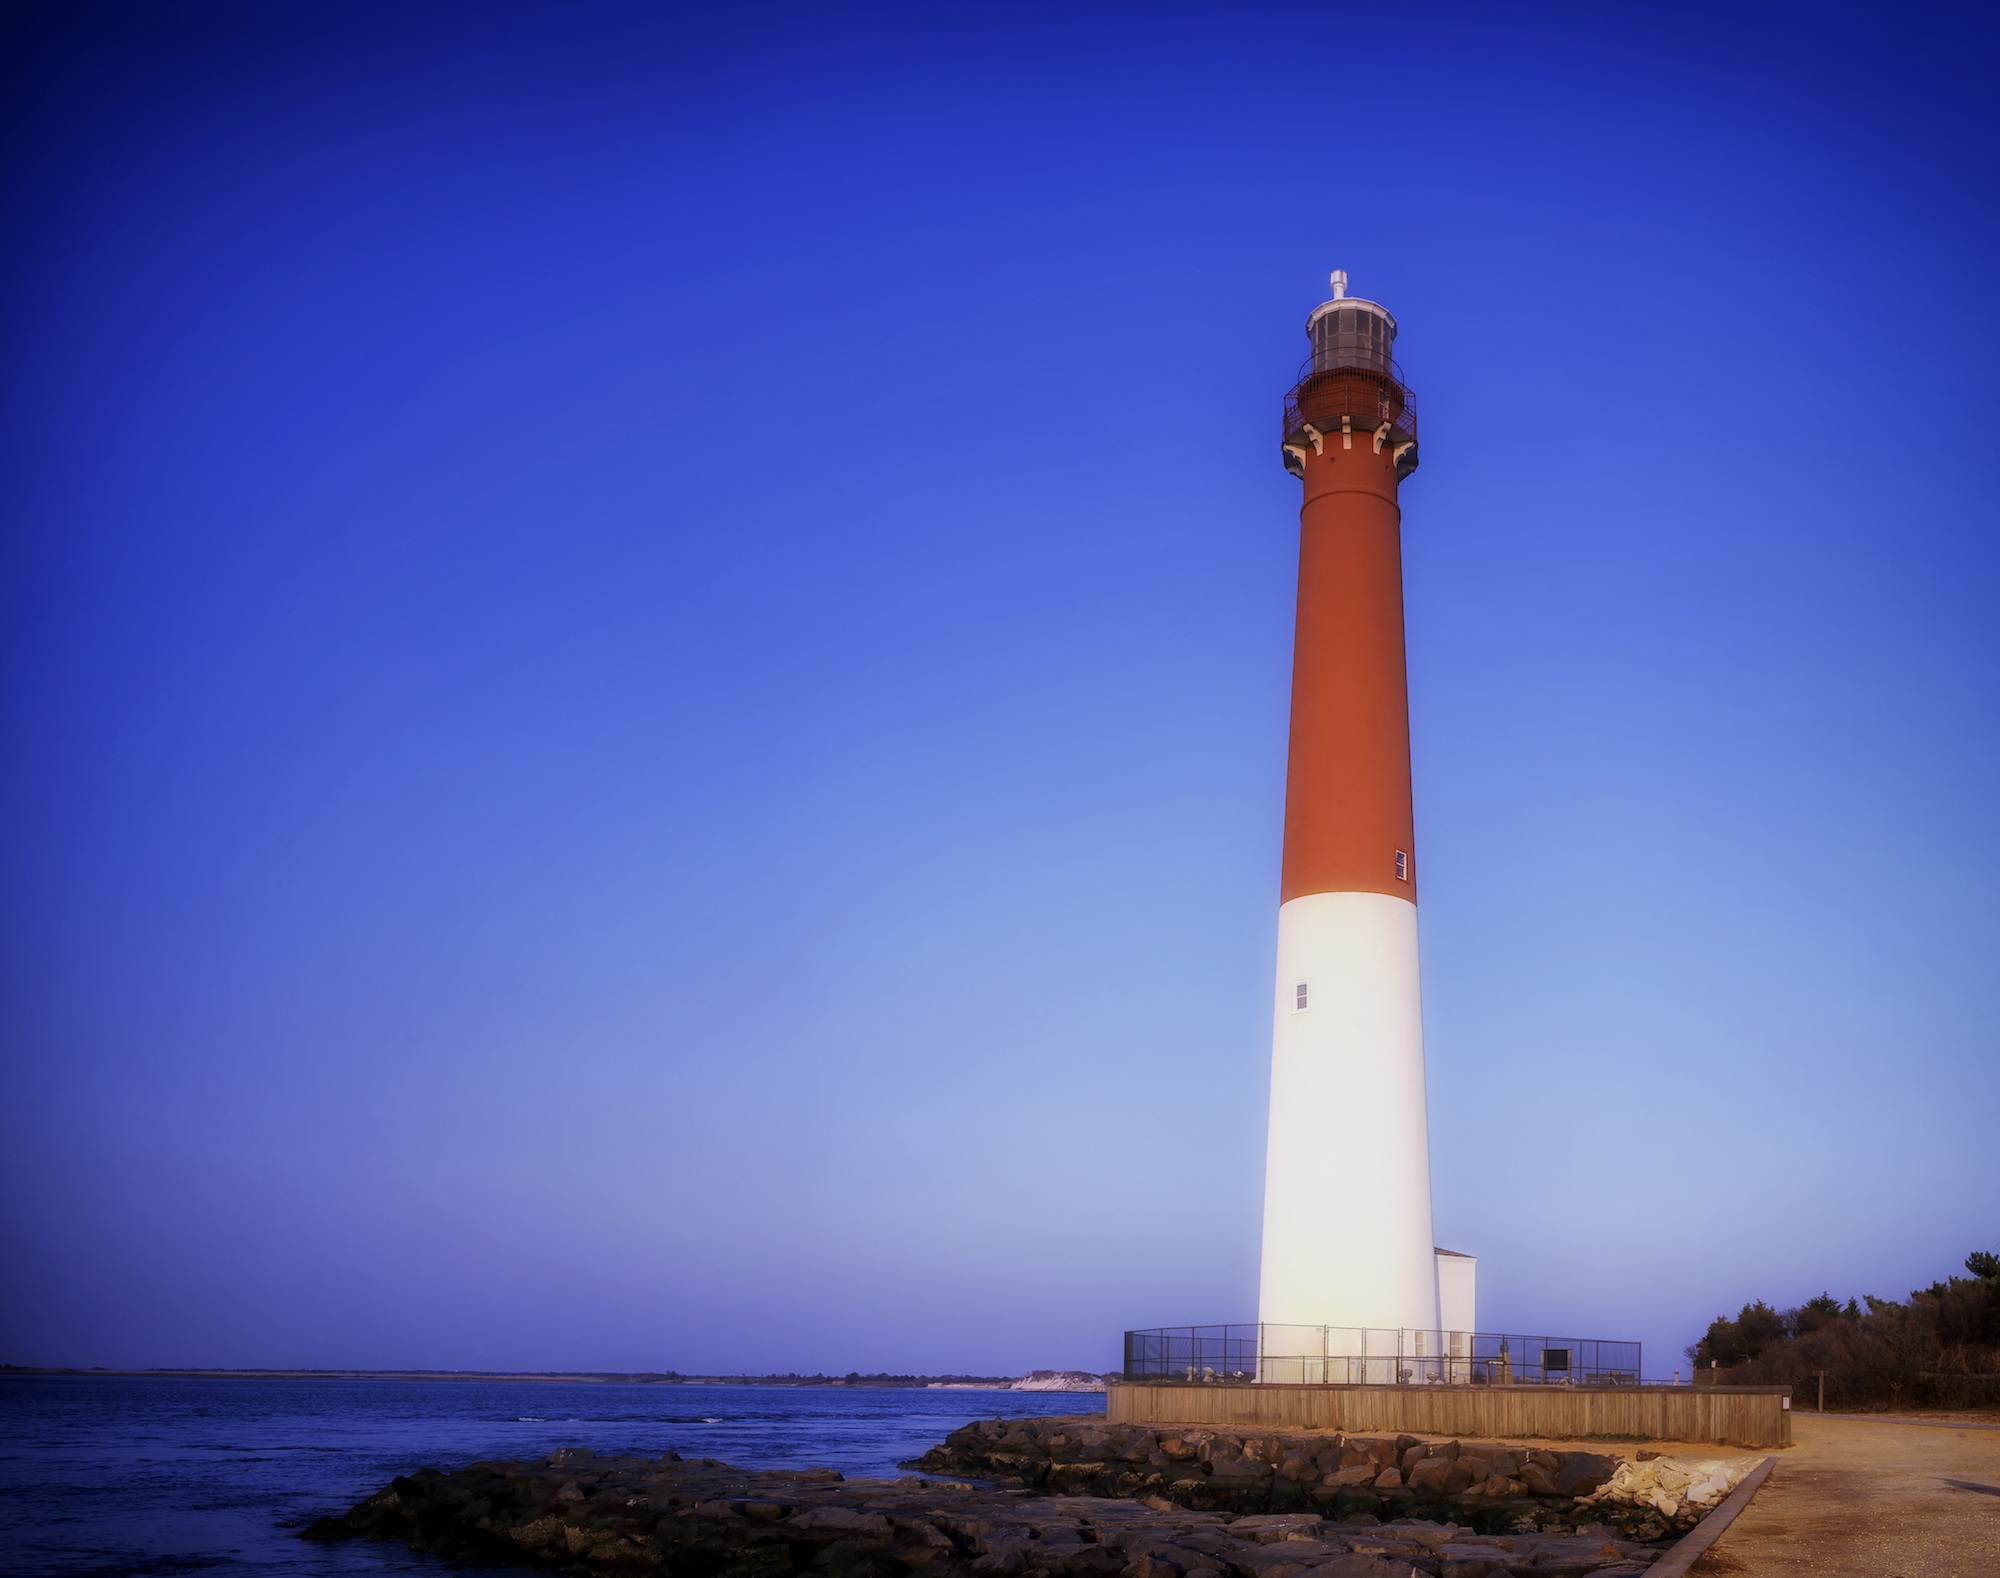
sea, nature, ocean, lighthouse, architecture, sky, seaside, dusk, tower, scenic, bay, landmark, harbor, historic, outside, clouds, new jersey, barnegat light